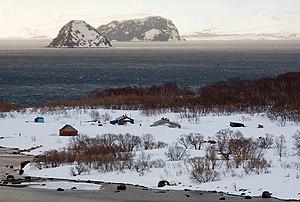
Le lac Kourile est un lac de cratère contenu dans une vaste caldeira située dans le sud de la péninsule du Kamtchatka en Russie. Sa superficie de 77 km² en fait le troisième plus grand lac du Kamtchatka, et le second plus grand lac d'eau douce derrière le lac Kronotski. Il a une profondeur moyenne de 176 m, et une profondeur maximale de 306 m. Il a été découvert en 1703 par des Cosaques.